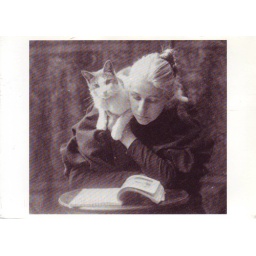
Amelia van Buren sitting with cat on shoulder, 1891, by Thomas Eakins